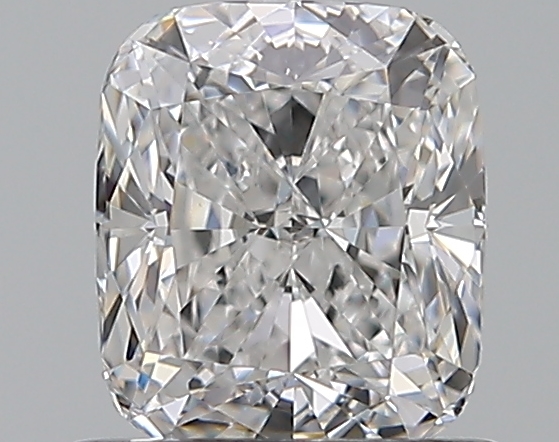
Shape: cushion
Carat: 0.75
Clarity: VVS2
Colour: D
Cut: EX
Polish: EX
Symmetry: VG
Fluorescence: F
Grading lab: GIA
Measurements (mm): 5.61 x 4.79 x 3.26